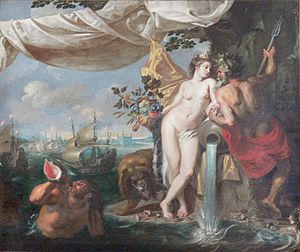
Isaac Isaacsz
Allegorien paa Øresund, 1622
Isaac Isaacsz var en hollandsk maler, og søn og elev af Pieter Isaacsz.